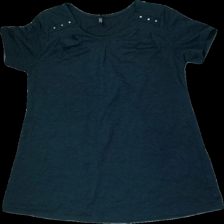
View: front
Type: Top
Category: Ladies
Brand: Free Quent
Colors: Black
Material: 100% polyester
Cut: C-collar
Size: M
Stains: Minor
Price range: <50
Recommended usage: Recycle